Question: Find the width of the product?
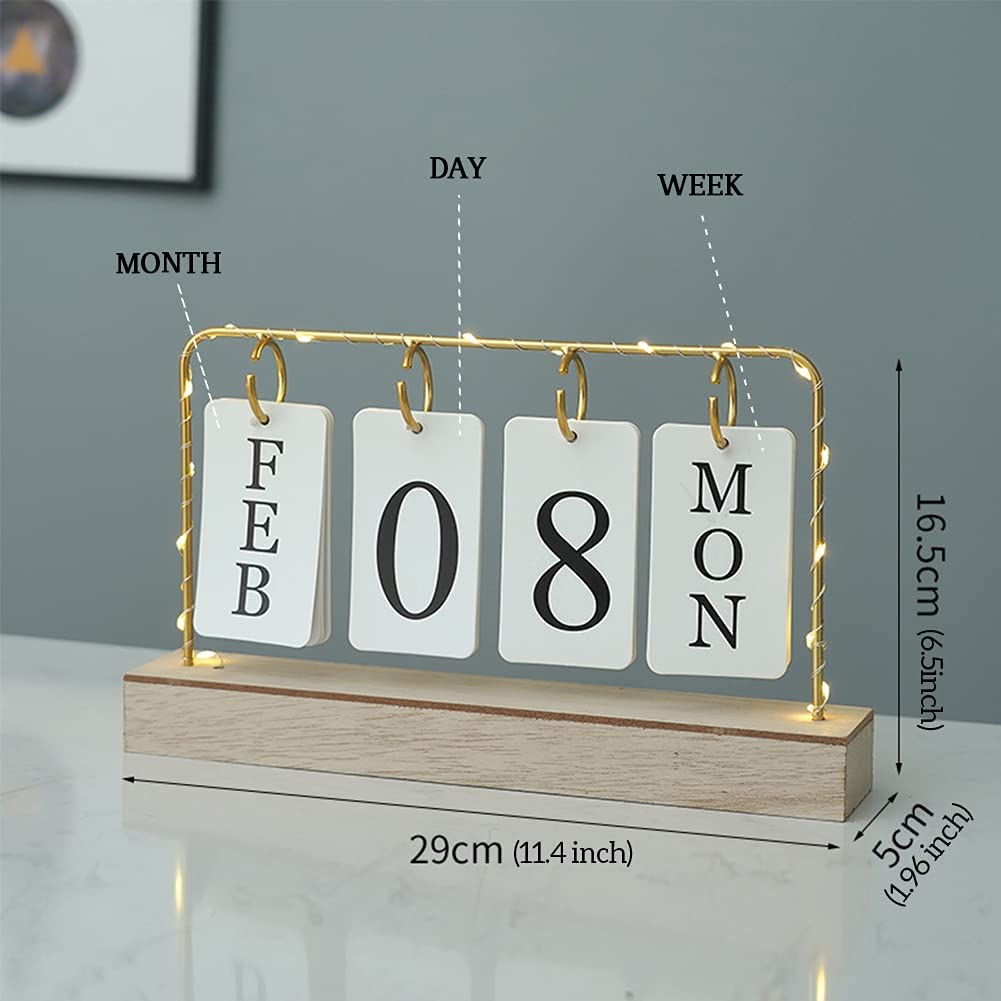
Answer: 16.5 centimetre